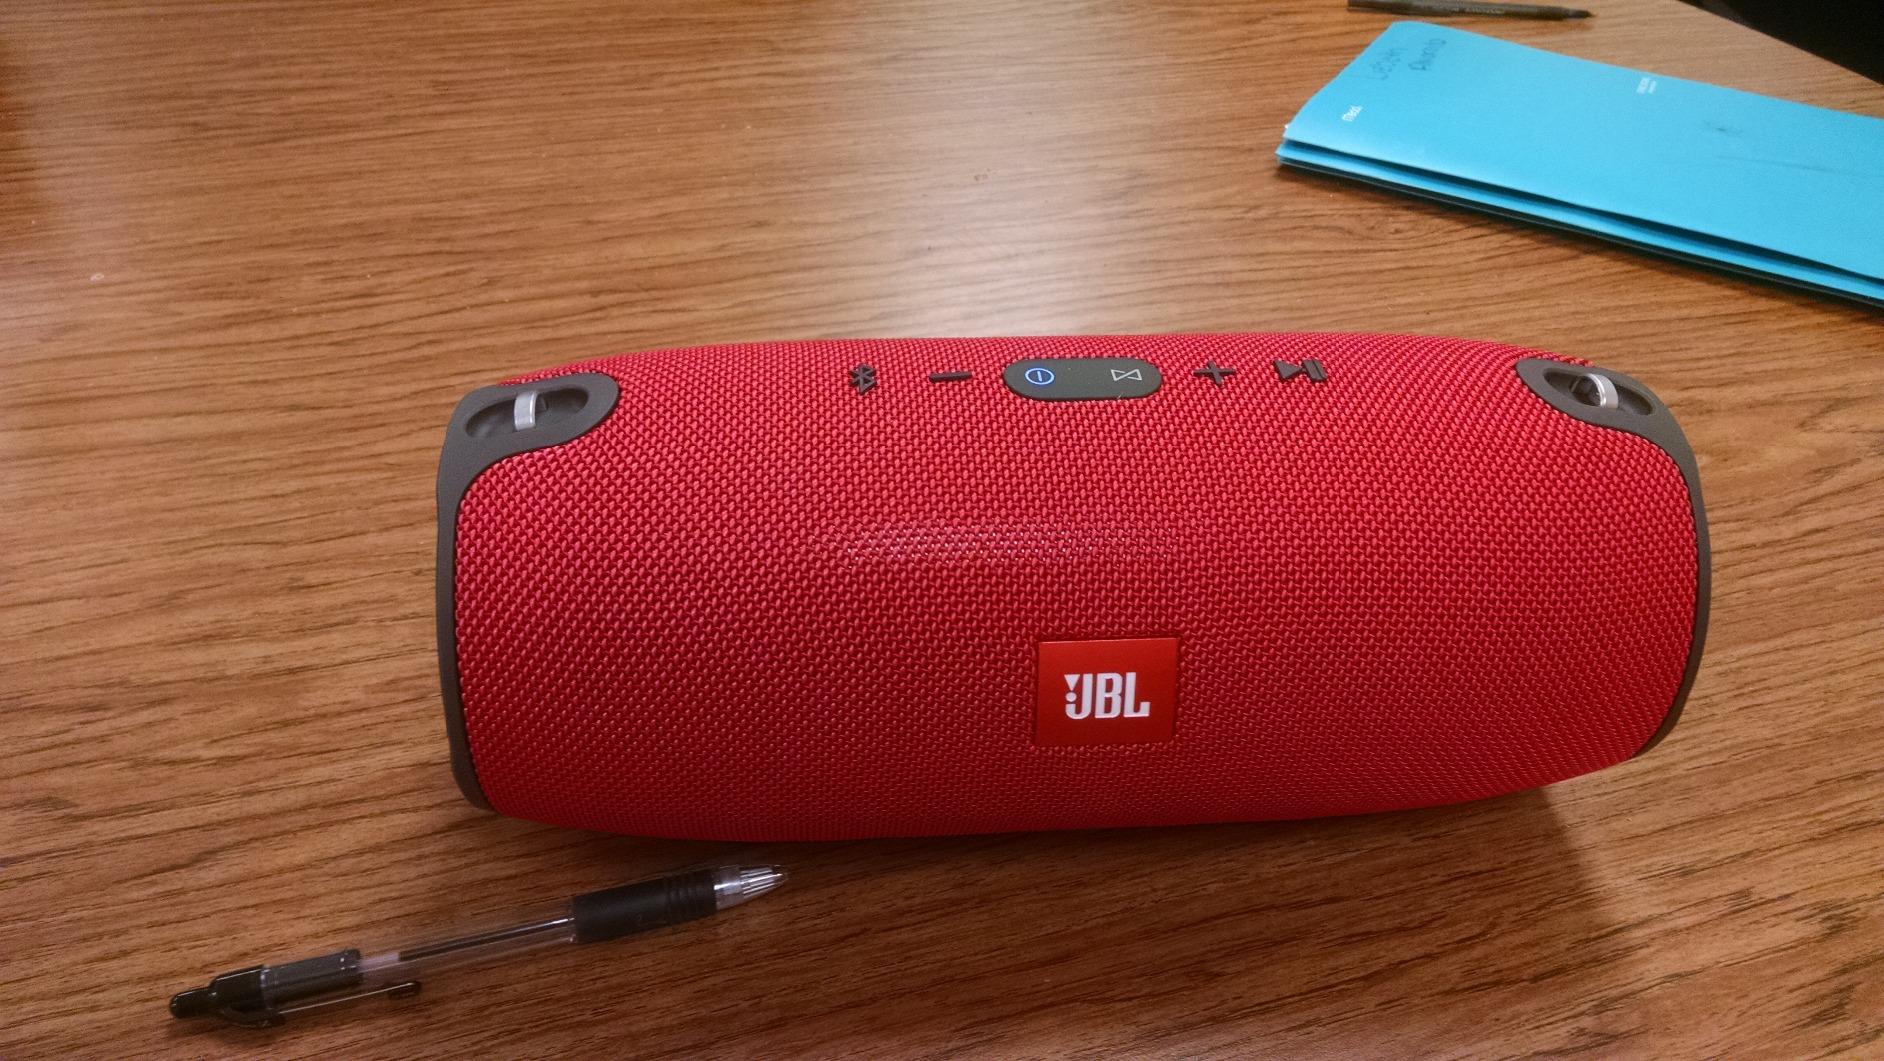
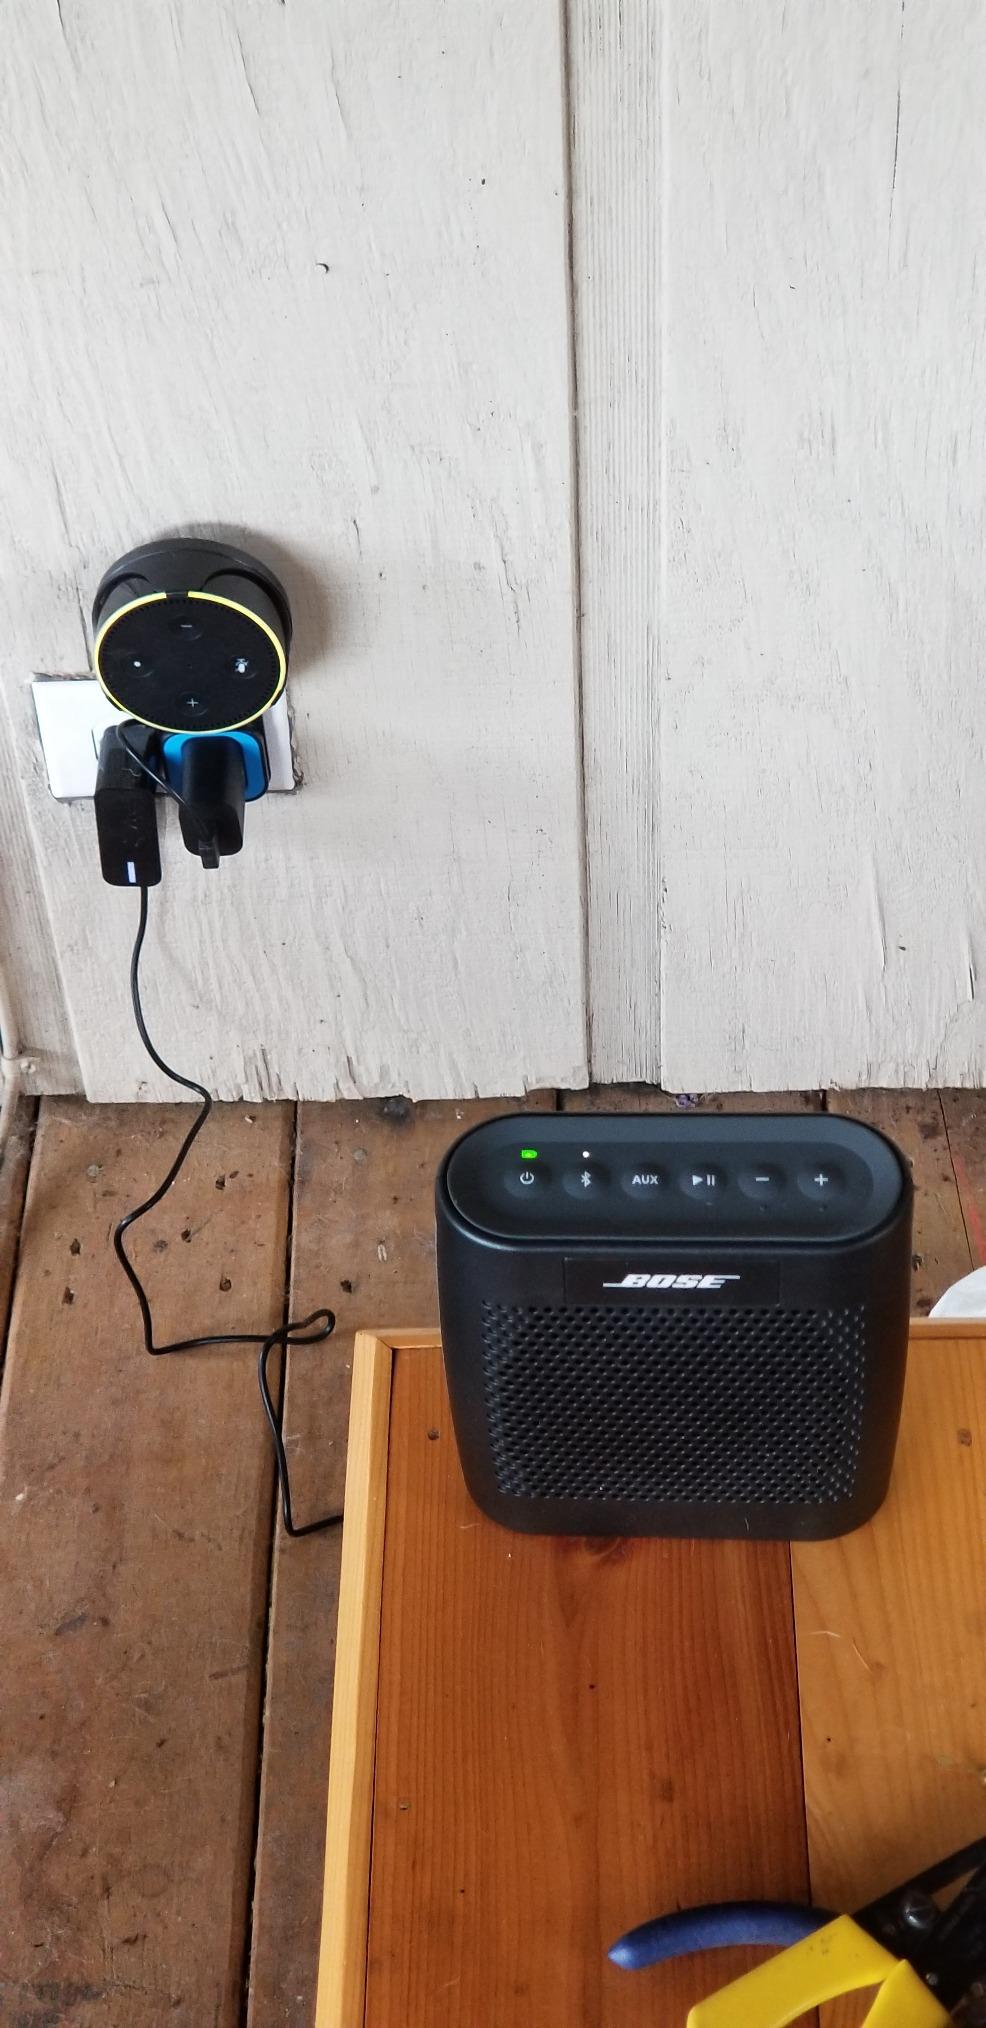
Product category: speaker
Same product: no